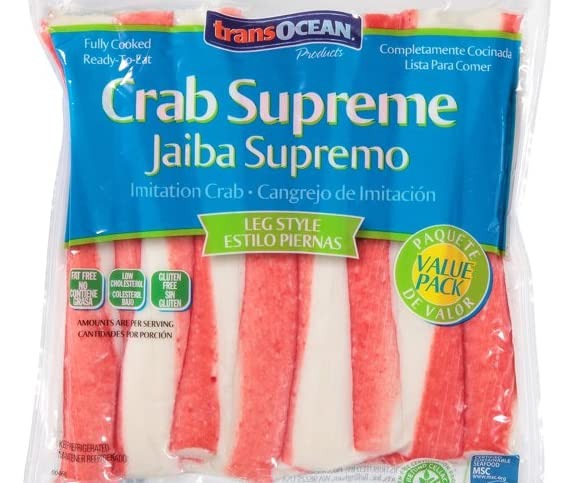
Item Name: Trans-Ocean Crab Supreme Imitation Crab, 20 oz
Bullet Point 1: Fat Free/No Fat
Bullet Point 2: Gluten Free
Product Description: Wild Pacific whitefish with snow crab meat added. Fat free. Beyond Celiac Gluten-Free Certification Program. www.gf-cert.org. Amounts are Per Serving: Low cholesterol. Contains a bioengineered food ingredient. Fully cooked. Ready to eat. Real seafood. Real easy. Real delicious. www.trans-ocean.com. how2recycle.info. Great recipes at www.trans-ocean.com, or scan. Questions or comments? Call 1-800-290-2722. Resealable zipper. MSC: Certified sustainable seafood. www.msc.org. This seafood has met the MSC's global standard for sustainability. www.msc.org.
Value: nan
Unit: None

Price: 4.76